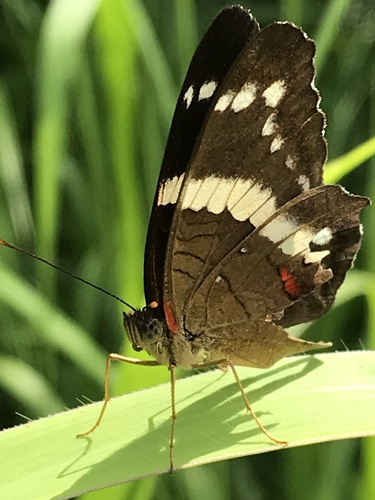
Scientific name: Anartia fatima
Common name: Banded peacock
Family: Nymphalidae
Order: Lepidoptera
Pollinator type: Primary pollinator
Habitat: Open areas and gardens
Geographic range: South America
Conservation status: Least Concern